Cape vulture

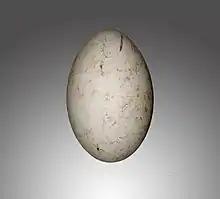
Egg

The Cape vulture is resident and breeding in Botswana, Lesotho, Mozambique and South Africa, but is vagrant in the Democratic Republic of the Congo and Zambia. It also occurs in Angola, Namibia, Zimbabwe and Eswatini but does not breed there. They are obligate scavengers, they feed on carrion, eating soft muscles and organ tissues and some bone fragments. They search for food in groups, they can spot the carcasses from a long distance meaning that they have good eyesight. They are able to locate the carcass quicker than other ground-dwelling scavengers.